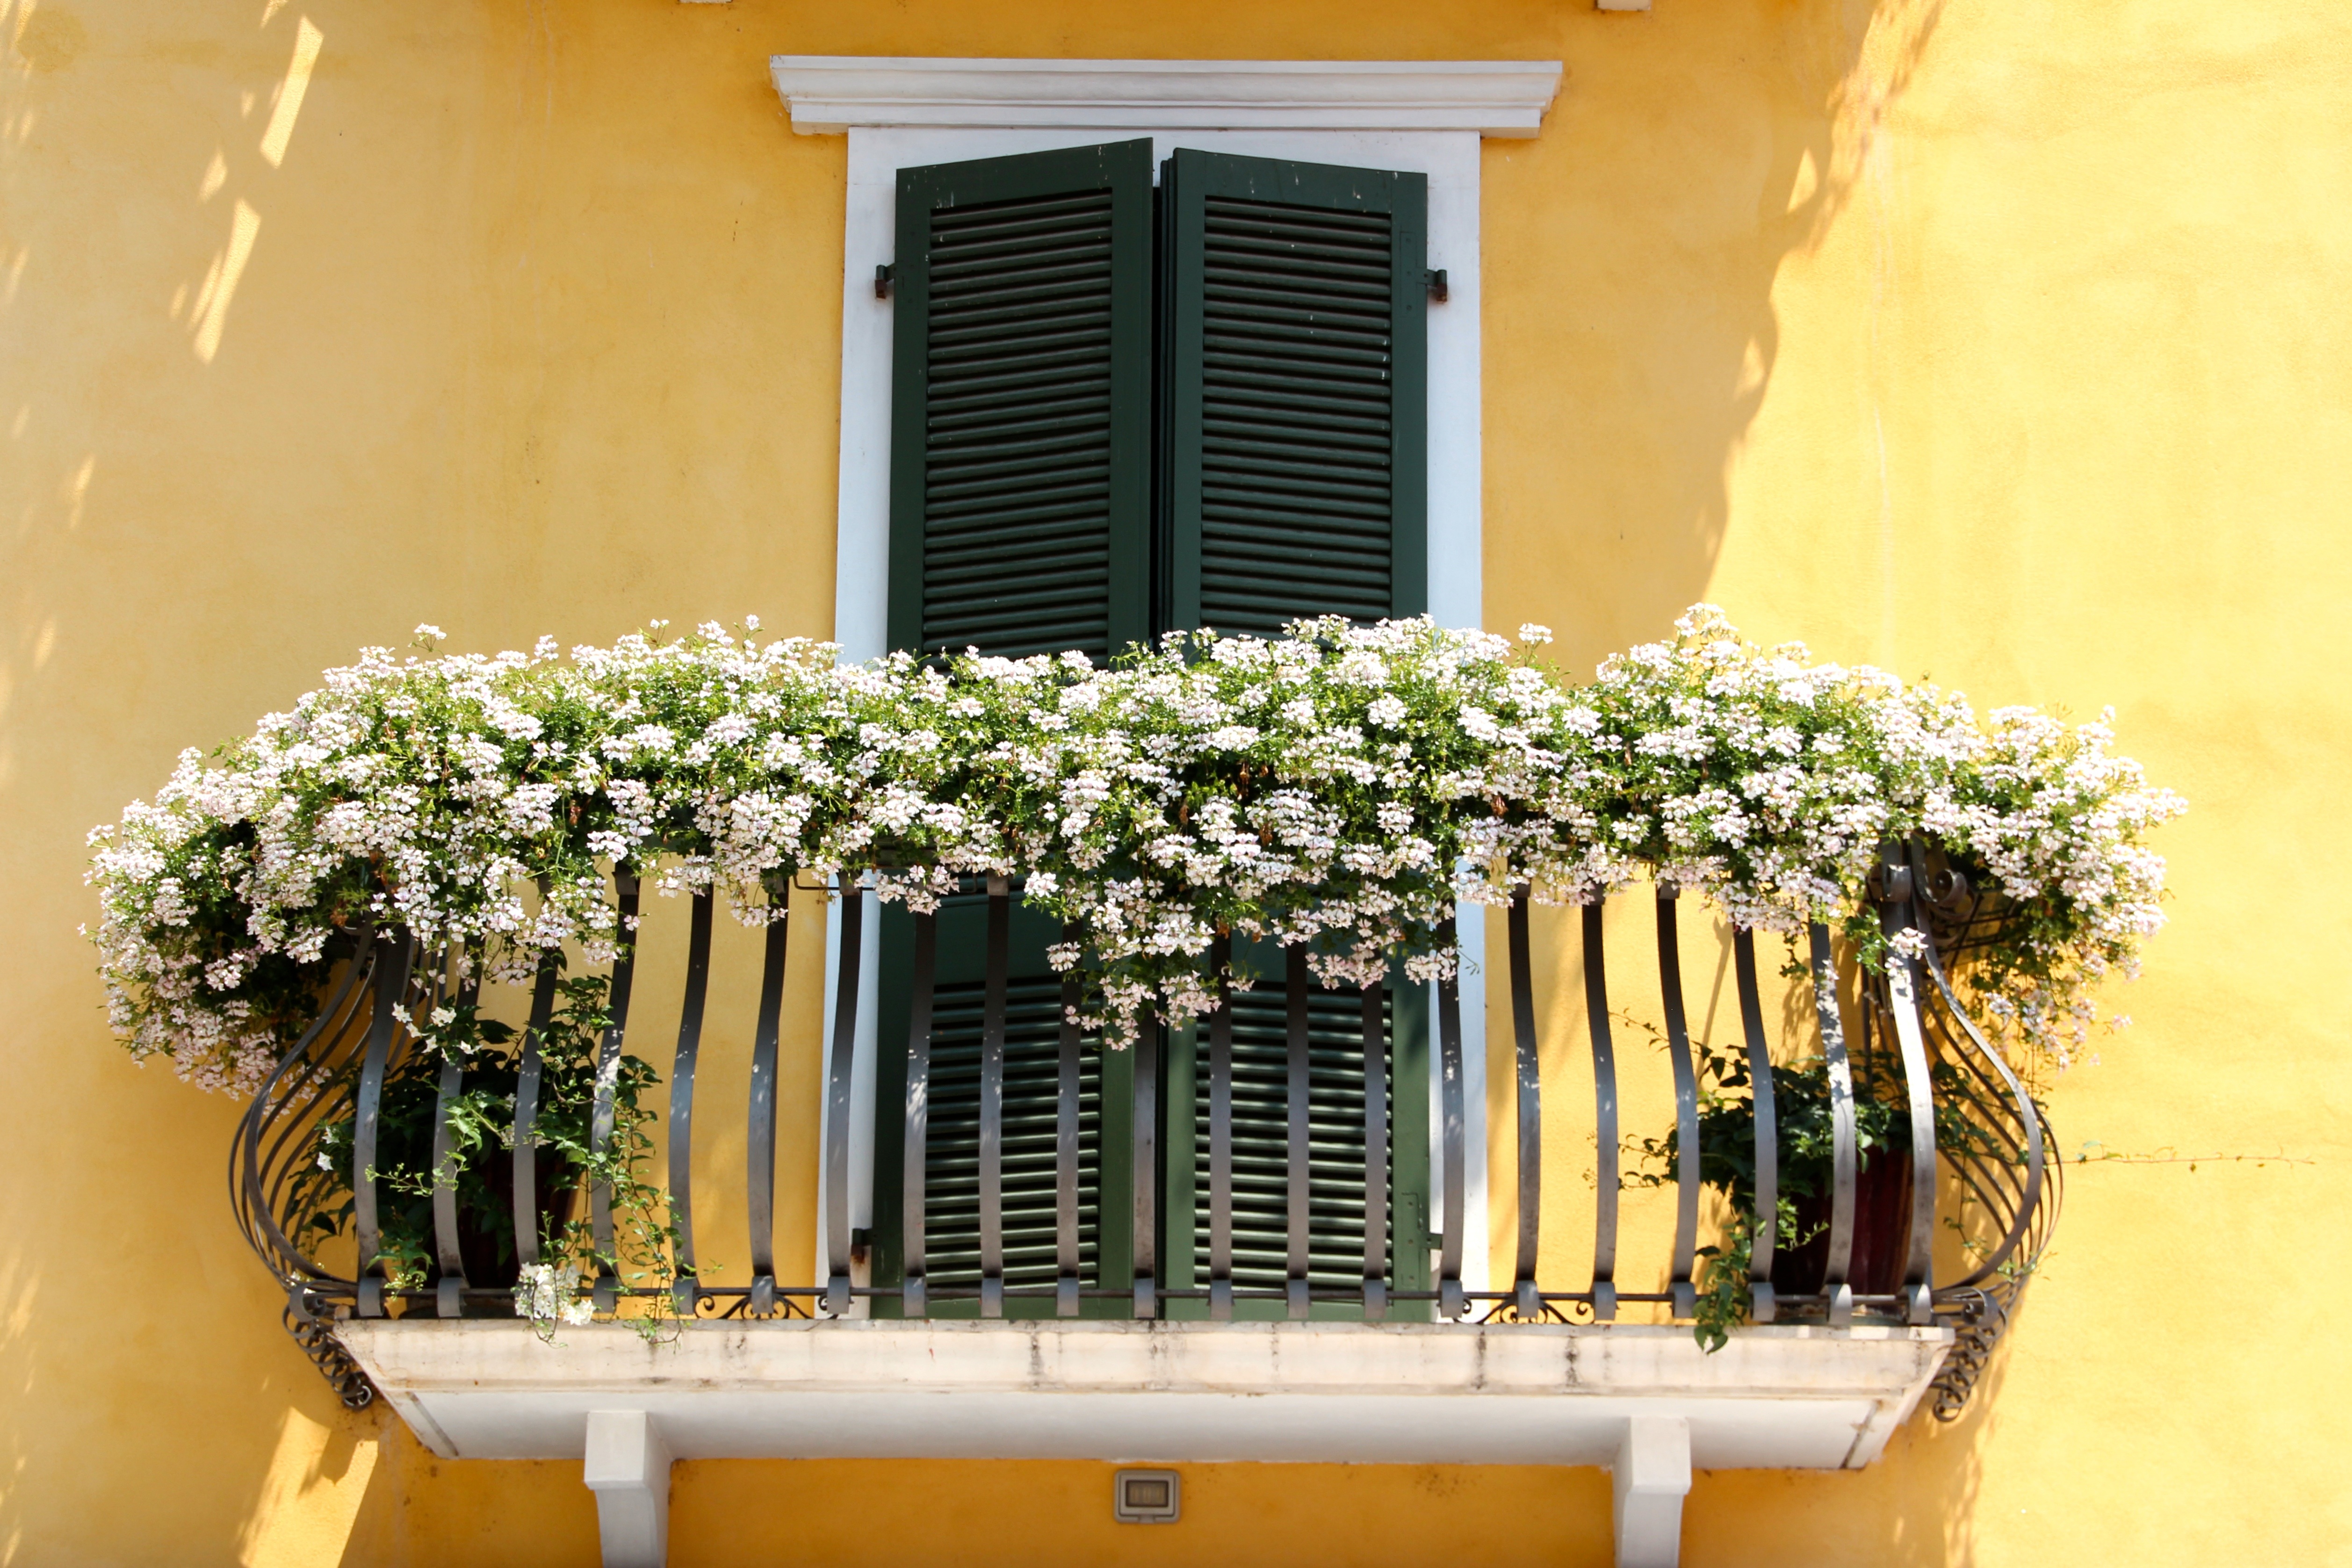
flower, window, home, balcony, yellow, flowers, interior design, estate, floristry, balcony plant, flower boxes, floral design, man made object, flower arranging